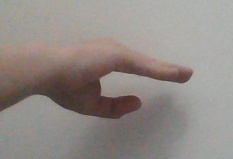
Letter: jeem